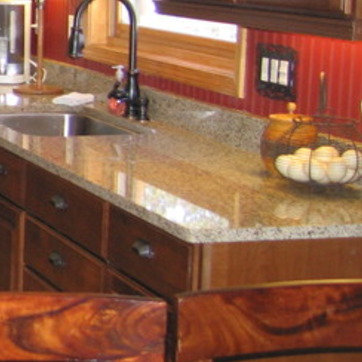
Material: polishedstone